Botany Worsted Mills Historic District

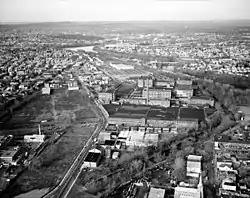
The mill complex viewed from the south in December, 1997.

Botany Worsted Mills Historic District is located in Passaic, Passaic County, New Jersey. The district was added to the National Register of Historic Places on July 26, 1991.